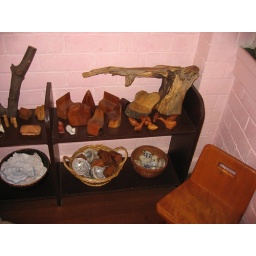
Mother of pearl shells in Basket, rustic wooden chairs and tables, wooden birds, wooden people,sanded over blocks